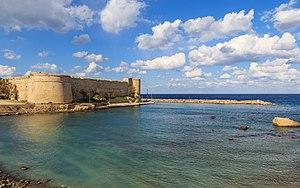
L’histoire de Chypre est celle d'une île méditerranéenne située au carrefour de l'Europe, du Levant et de l'Afrique.
Manuel Iᵉʳ Comnène est un empereur byzantin à une période charnière pour l’Empire. Manifestant sa volonté de le restaurer dans sa gloire passée et de réaffirmer la suprématie byzantine sur le monde méditerranéen au XIIᵉ siècle, Manuel poursuit une politique étrangère ambitieuse et énergique. Pour ce faire, il s'allie au pape et aux puissances occidentales montantes, envahit l'Italie, maîtrise le passage de la deuxième croisade à travers son empire et établit un protectorat byzantin sur les royaumes croisés d'Outremer. Faisant face au djihad islamique en Terre sainte, il soutient le royaume de Jérusalem, notamment lors de l'invasion de l'Égypte fatimide. Manuel recompose la carte politique des Balkans et de la Méditerranée orientale en plaçant les royaumes de Hongrie et d'Outremer sous l'hégémonie byzantine et en menant des campagnes militaires aussi bien à l'ouest qu'à l'est. Toutefois, vers la fin de son règne, les réalisations de Manuel en Anatolie sont compromises par la défaite à la bataille de Myriokephalon.
Chypre, en grec Κύπρος, en turc Kıbrıs, est une île située dans le bassin Levantin qui constitue la partie la plus orientale de la mer Méditerranée, souvent considérée comme européenne mais située à 69 kilomètres au sud de l'Anatolie et à 104 km à l'ouest de la Syrie. Cette position n'empêche pas Chypre d'être membre de l'Union européenne, de facto pour sa partie sud, de jure pour toute l'île. En 2010, elle est peuplée d’environ 1 150 000 habitants, majoritairement Chypriotes grecs.